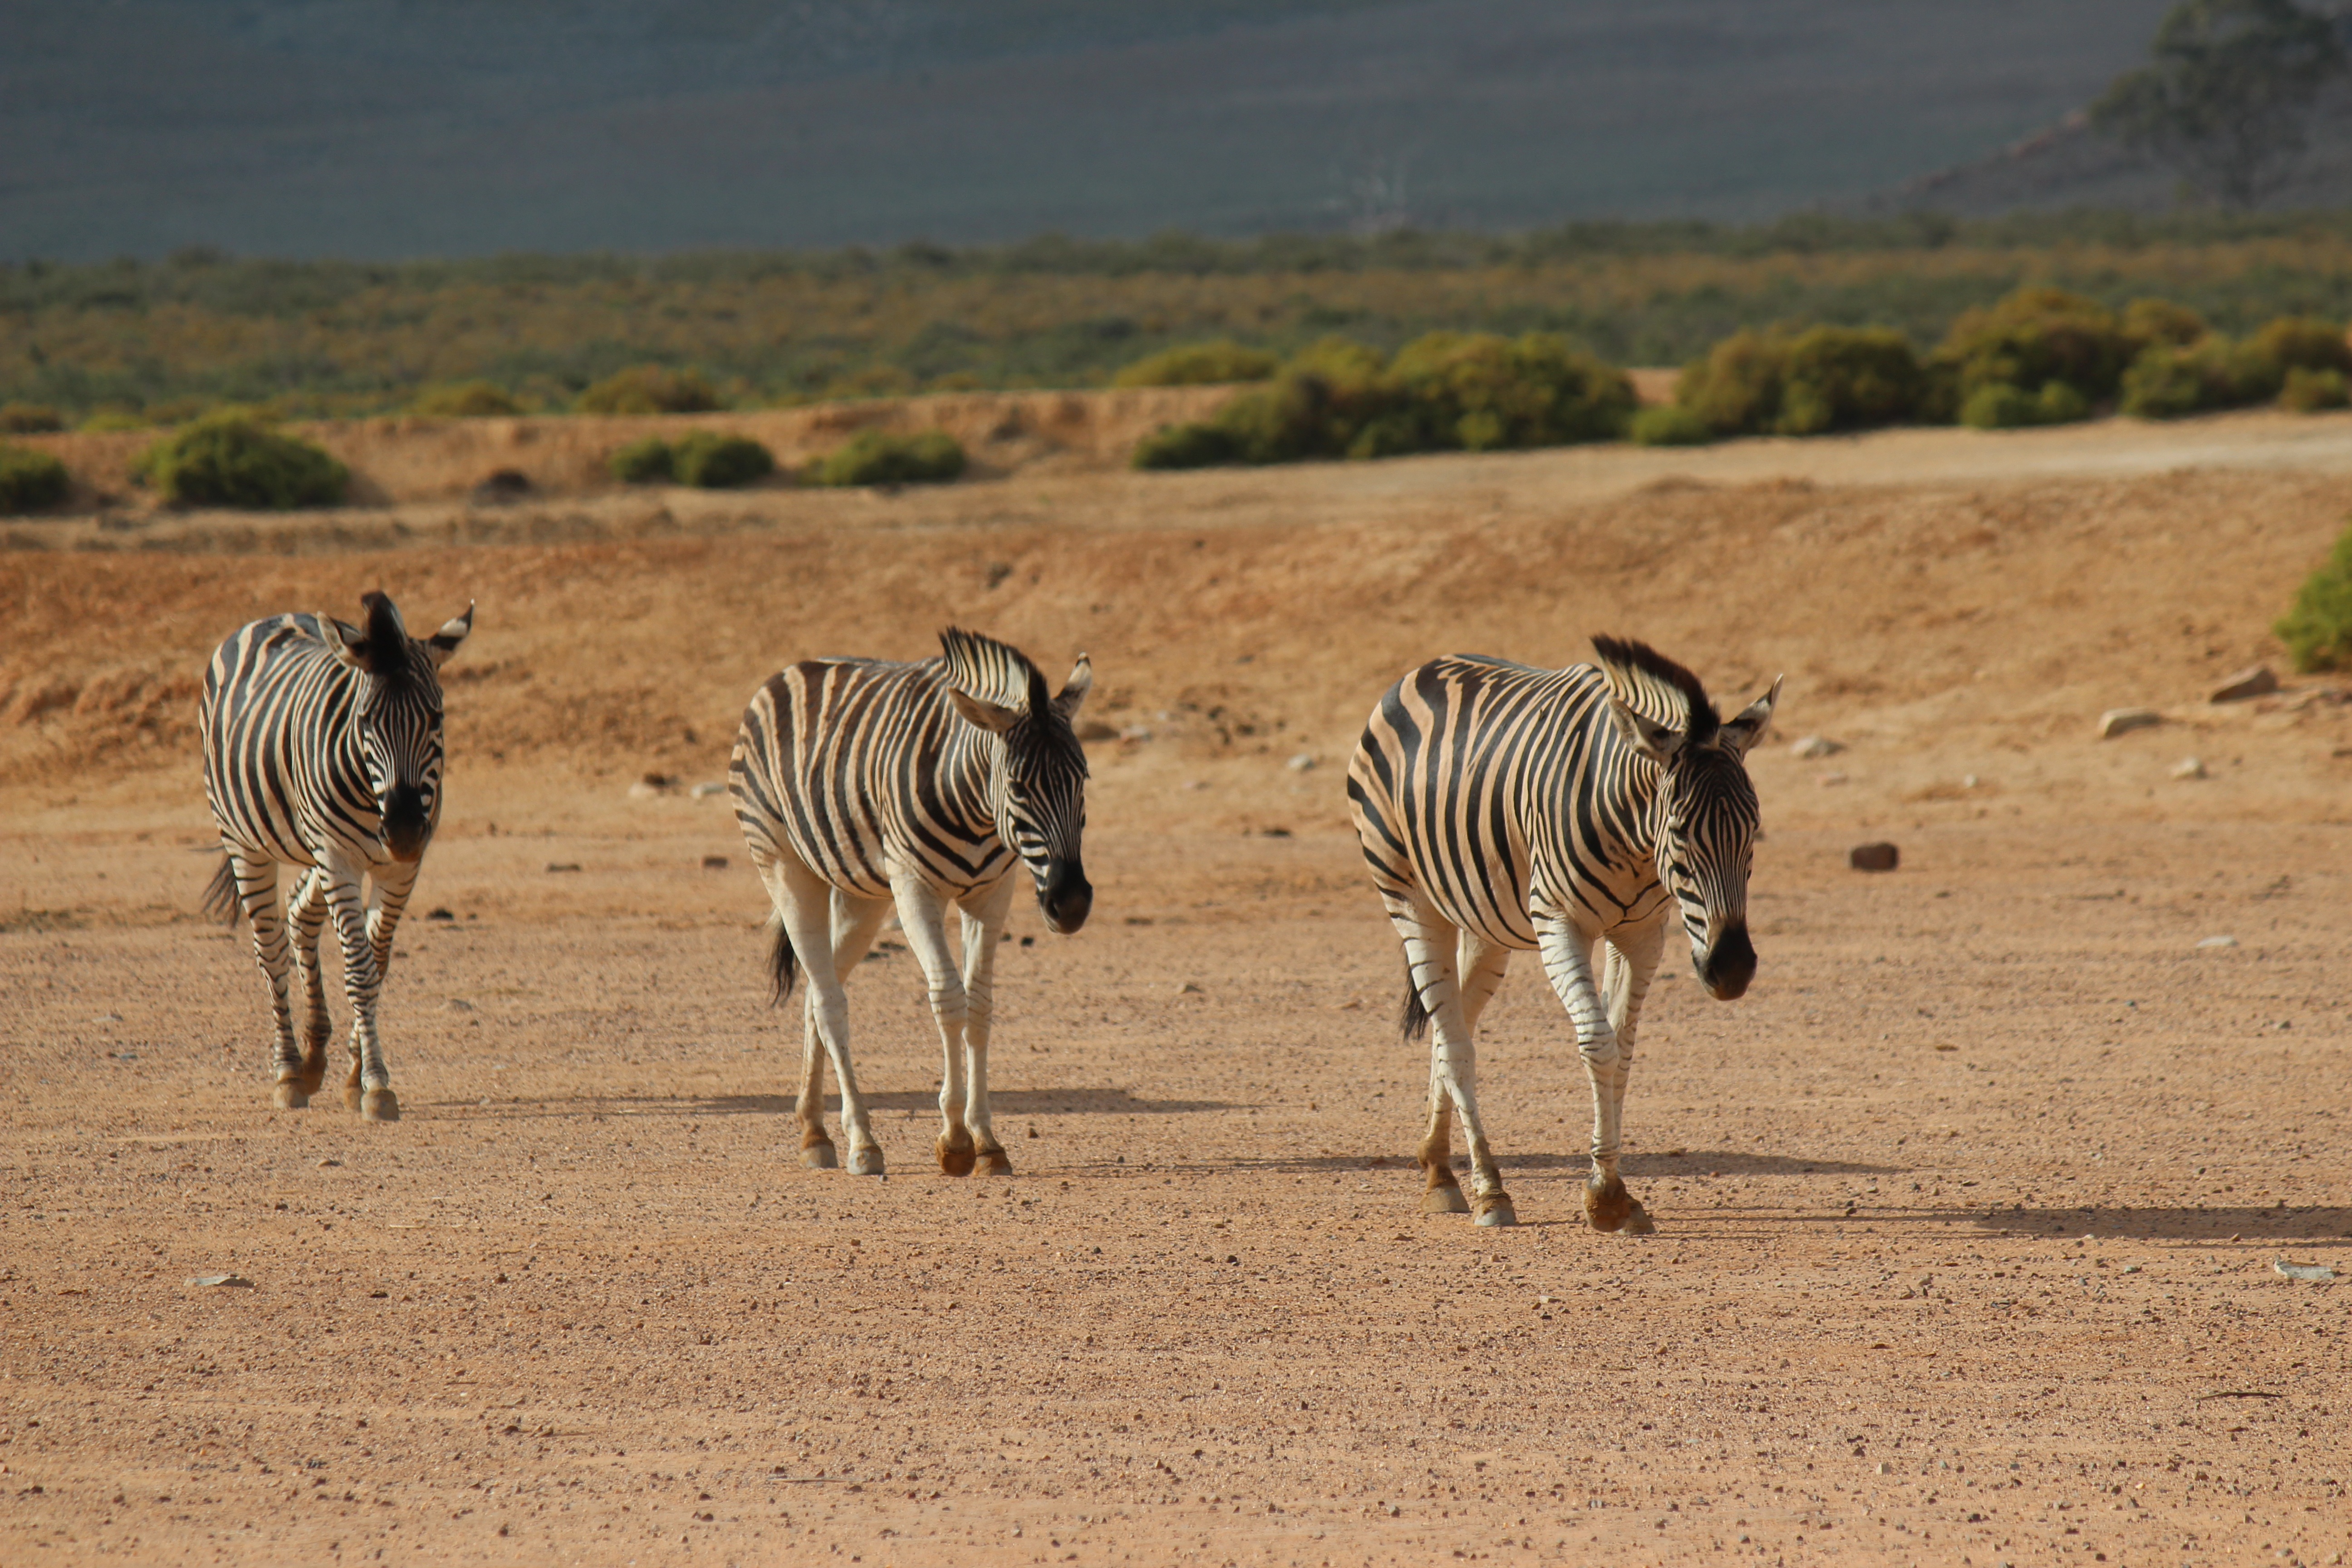
prairie, adventure, wildlife, herd, mammal, fauna, savanna, plain, zebra, giraffe, grassland, safari, south africa, wild animals, giraffidae, mustang horse, aquila gaming resort